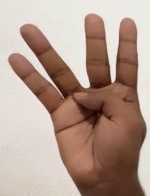
ASL sign: 4